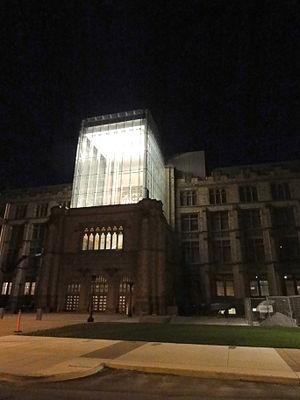
Cet article recense les lieux patrimoniaux d'Ottawa inscrits au répertoire des lieux patrimoniaux du Canada, qu'ils soient de niveau provincial, fédéral ou municipal.